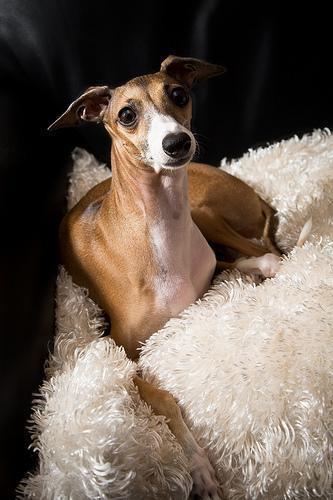
Italian_greyhound